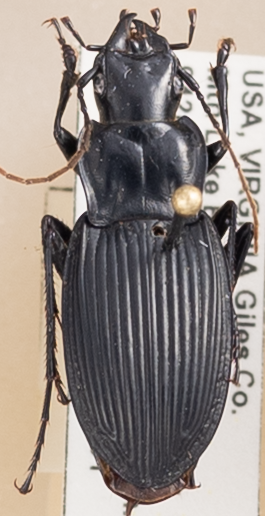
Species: Dicaelus teter
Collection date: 2022-05-31
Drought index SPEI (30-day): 0.47
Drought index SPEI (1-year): -0.71
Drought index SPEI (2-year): -0.1